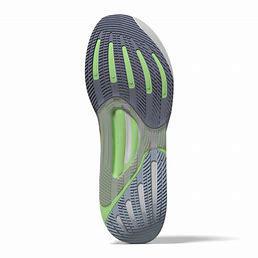
Brand: Adidas
Model: Supernova Lauf